Balloon release

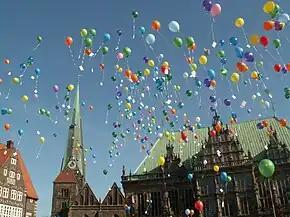
A balloon race that took place in Bremen, Germany, in 2009

A balloon release is a ceremonial event in which a number of hydrogen- or helium-filled balloons are launched into the sky. Balloon releases can be done as a prayer ceremony, to create a photo opportunity, to raise awareness of a cause or campaign, or as a competitive long-distance race.